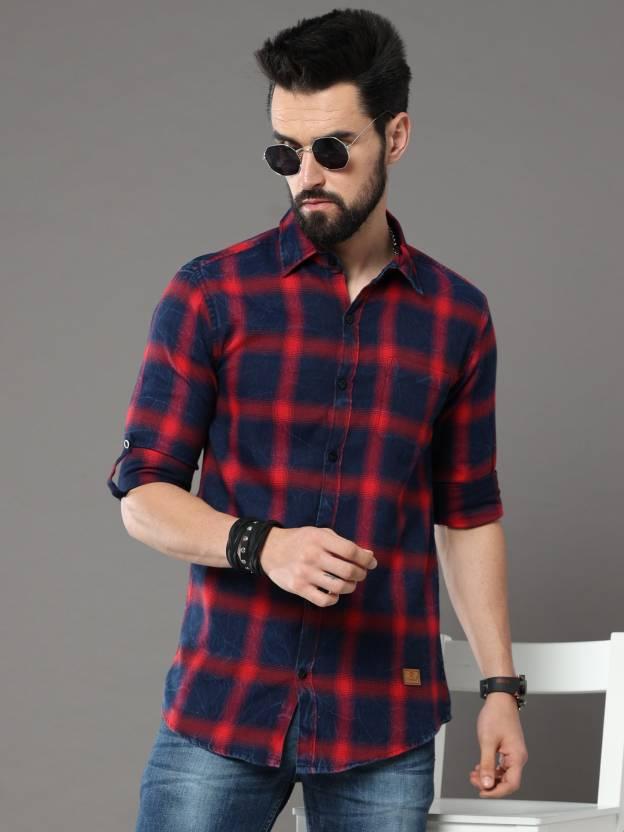
Red Checkered Men Regular Fit Checkered Slim Collar Casual Shirt